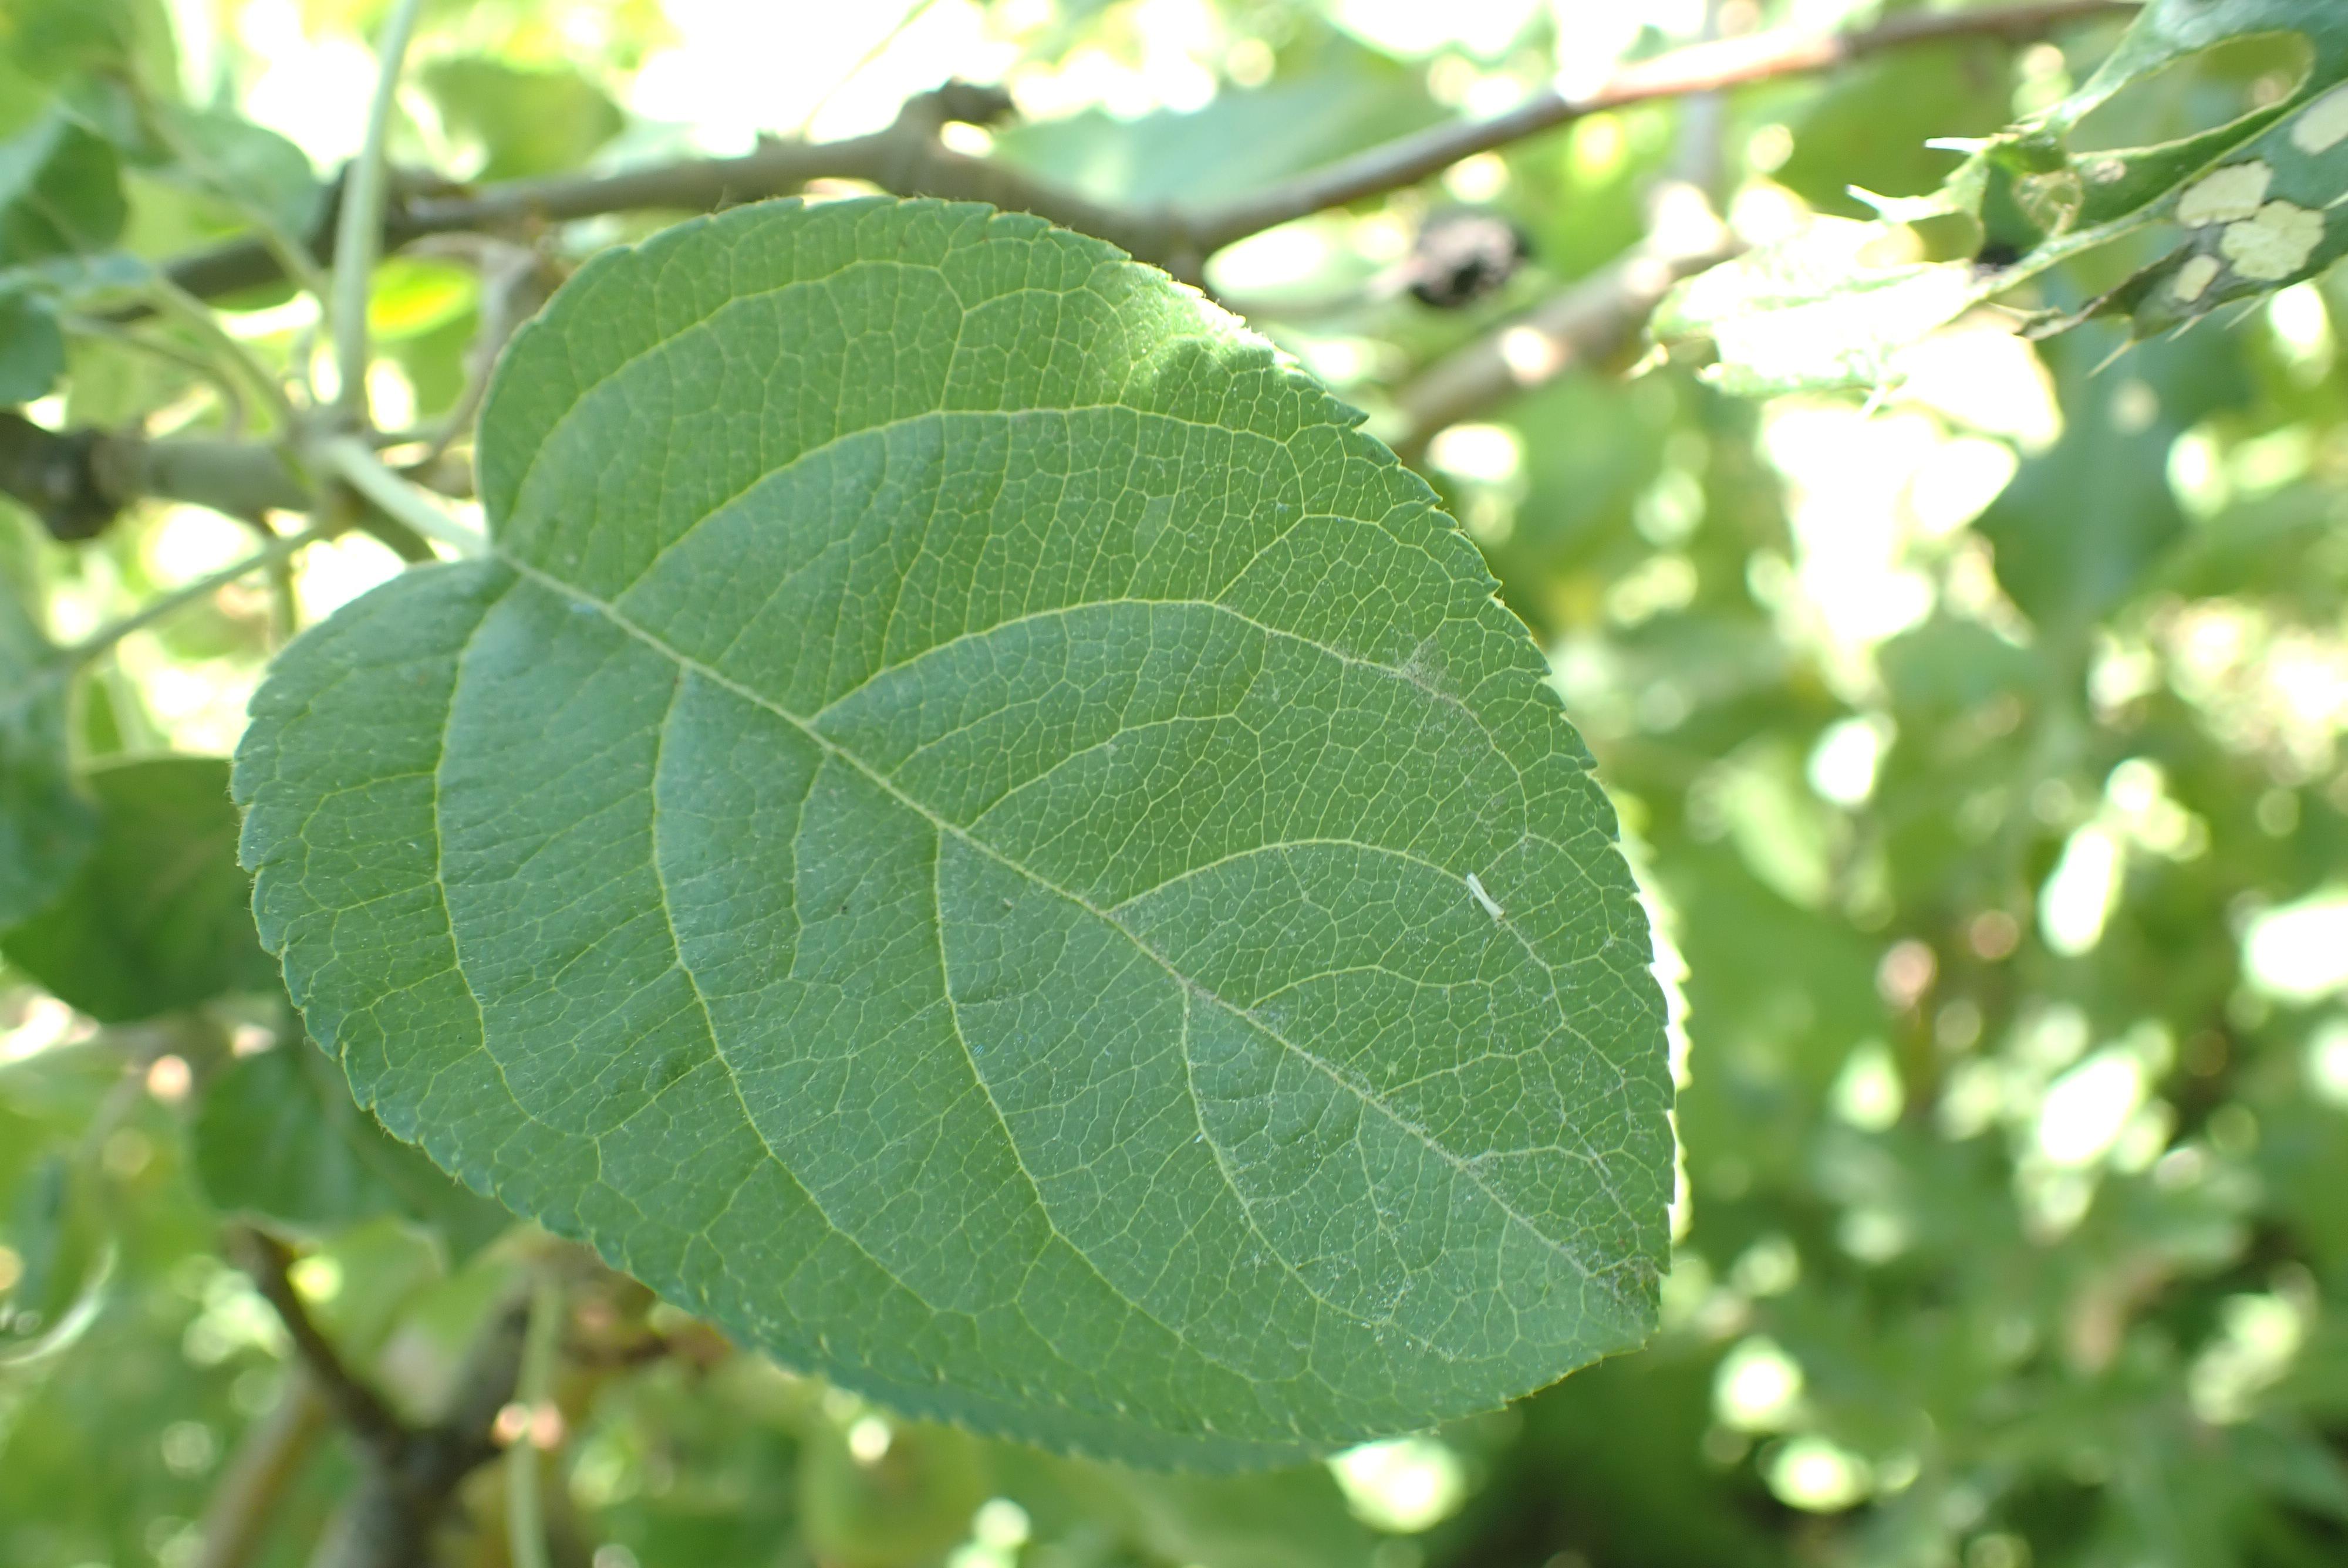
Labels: healthy